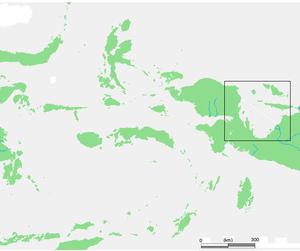
Le golfe de Cenderawasih, anciennement baie de Geelvink, est située entre les provinces indonésiennes de Papouasie et de Papouasie occidentale en Nouvelle-Guinée occidentale.